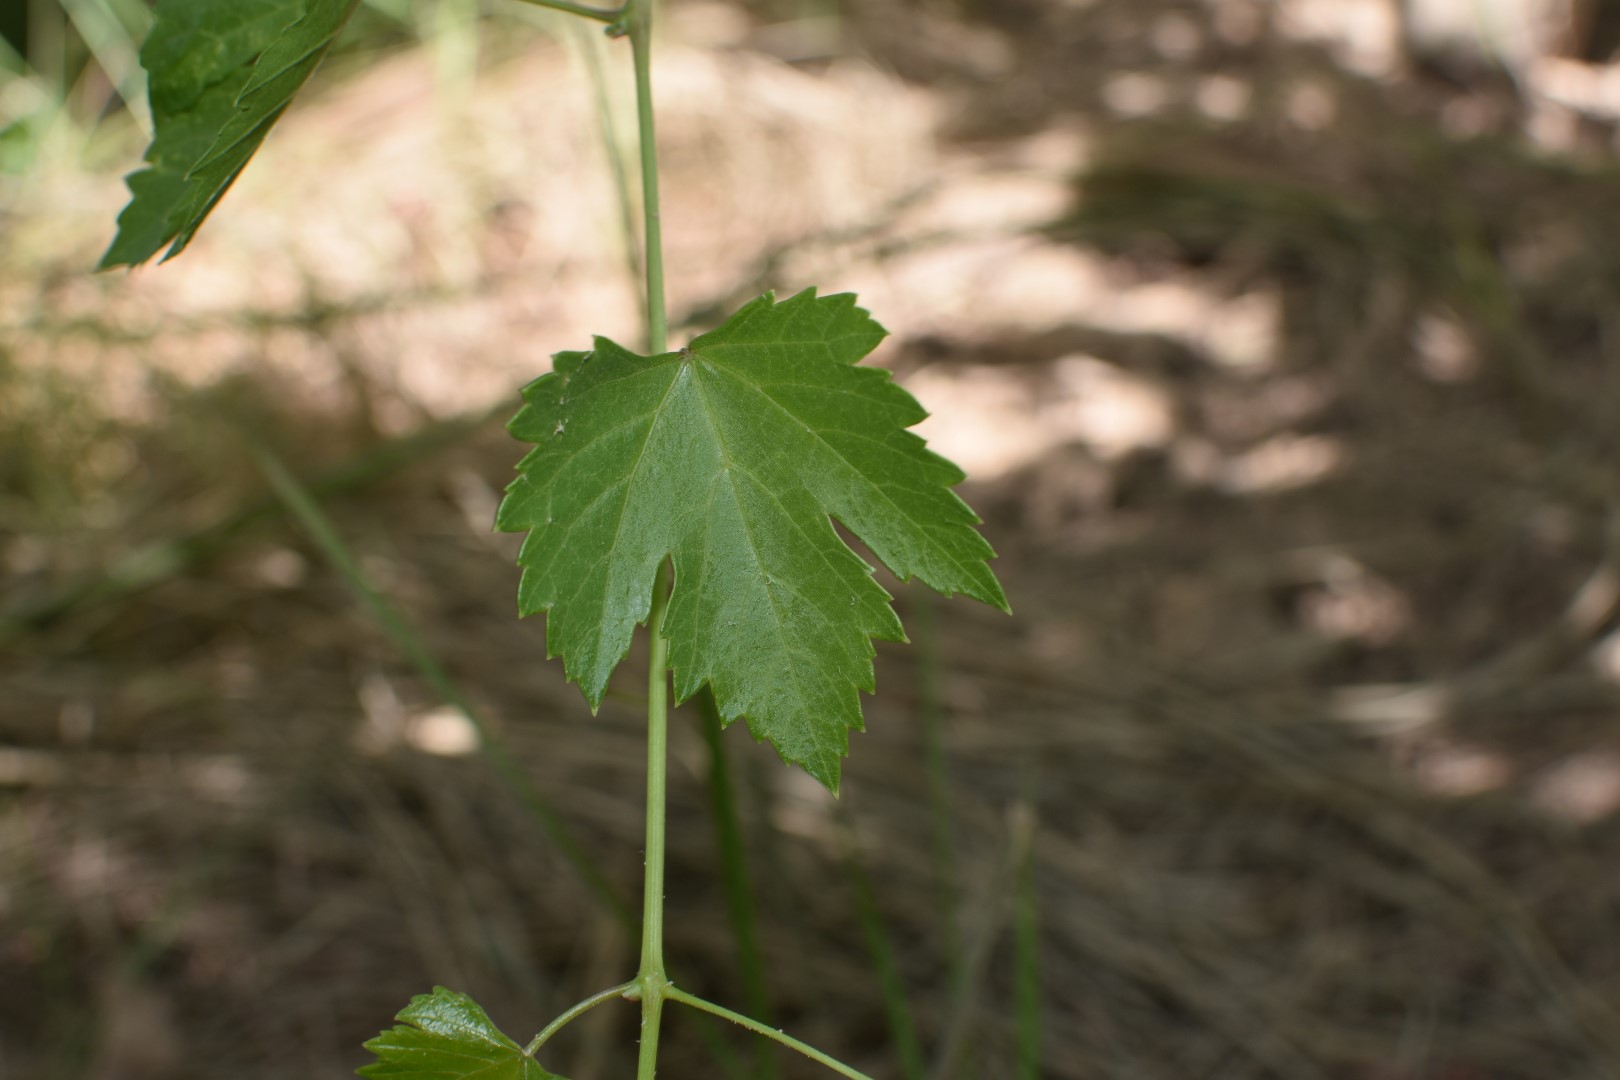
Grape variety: Halawani